Retrogressive thaw slump

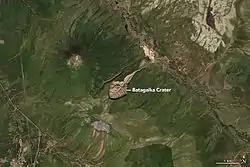
Batagaika Crater

Two-thirds of Russia's territory consists of permafrost terrain, which represents the largest share in the world. It is in central Yakutia in the East Siberian taiga in Verkhoyansky District of the Sakha Republic that the world's largest retrogressive thaw slump, the Batagaika Crater, is located. Because of its massive size—it is long and deep and growing annually—the Batagaika Crater has been called a "megaslump"a large retrogressive thaw slump. The crater is a feature of a thermokarst depression; in contrast to other thermokarst depressions in permafrost terrainincluding those found in the north of Canadathe Batagaika Crater is much deeper, from "two-to-three times deeper".